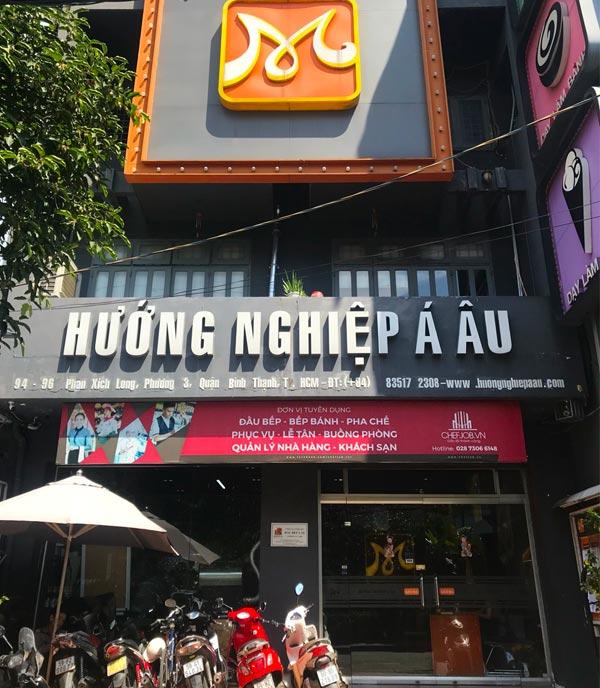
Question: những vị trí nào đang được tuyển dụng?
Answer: đầu bếp, bếp bánh, pha chế, phục vụ, lễ tân, buồng phòng, quản lý nhà hàng, khách sạn